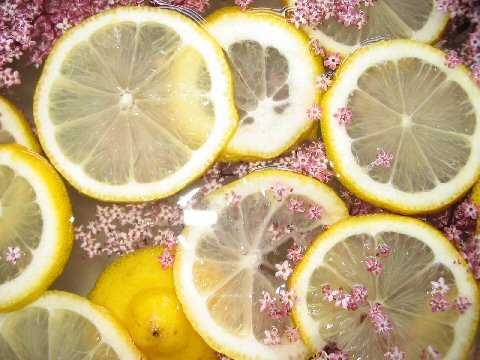
Label: Lemon